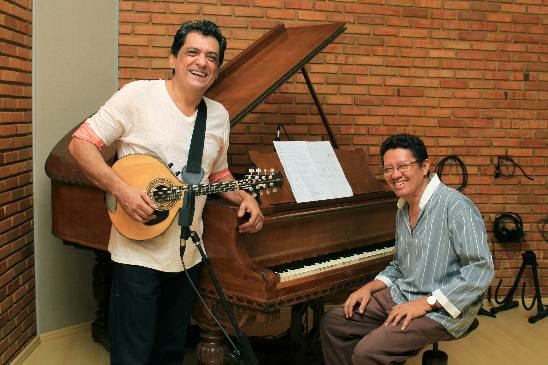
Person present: Yes